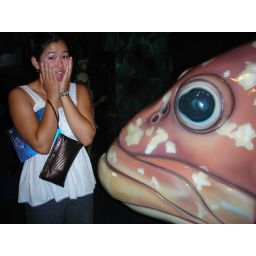
It's the running joke in the house that i'm afraid of fish heads...